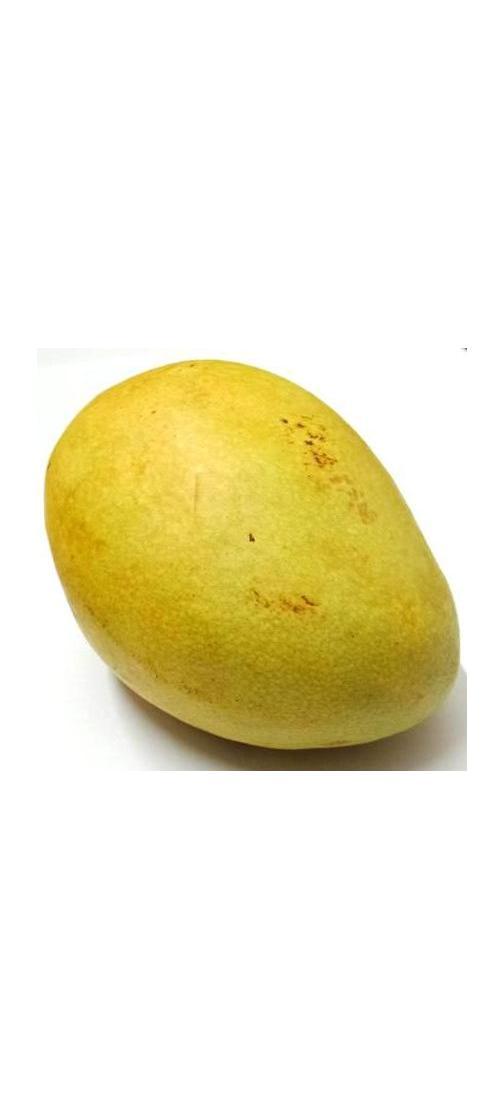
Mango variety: Bari-11